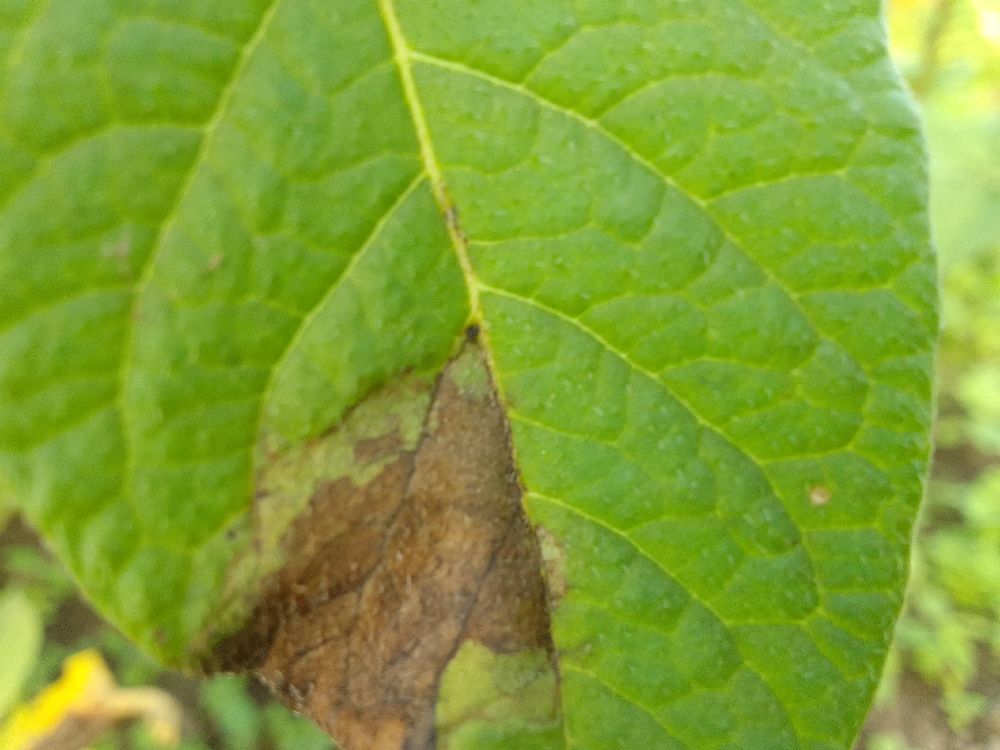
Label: Late blight